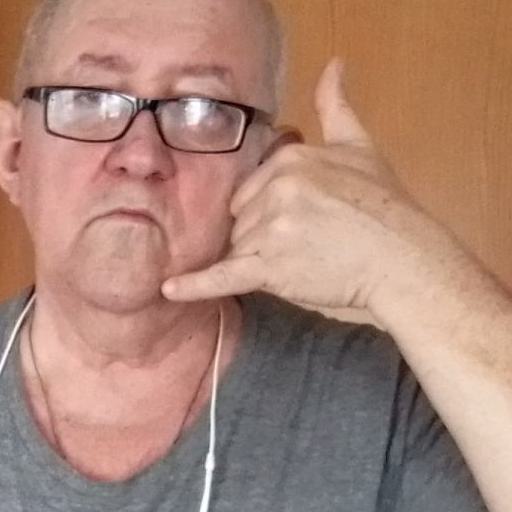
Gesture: call